FS Class 685

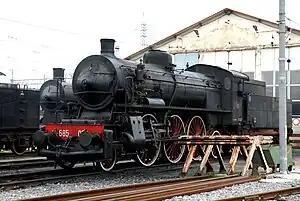
FS locomotive 685.089 in 2010

The Ferrovie dello Stato (FS; Italian State Railways) Class 685 is a class of 2-6-2 'Prairie' express train steam locomotives. These are colloquially known as "Regine" ('Queens' in Italian), mirroring their fame as one of the most successful and appreciated Italian steam locomotives.